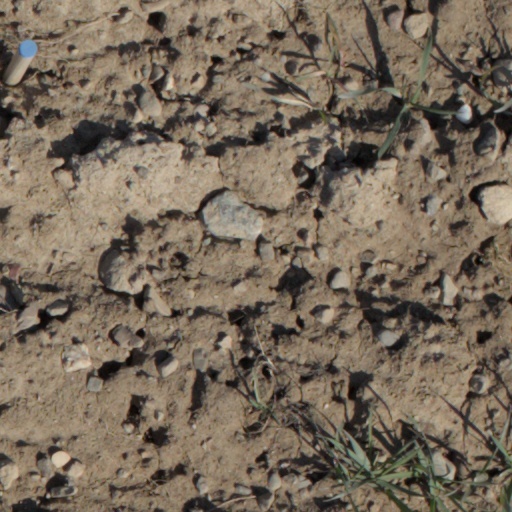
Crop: wheat